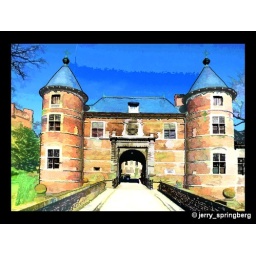
Beautiful exposition of flowers of the spring in the gardens of the castle of Groot-Bijgaarden at 7 km from the center of Brussels - Belgium